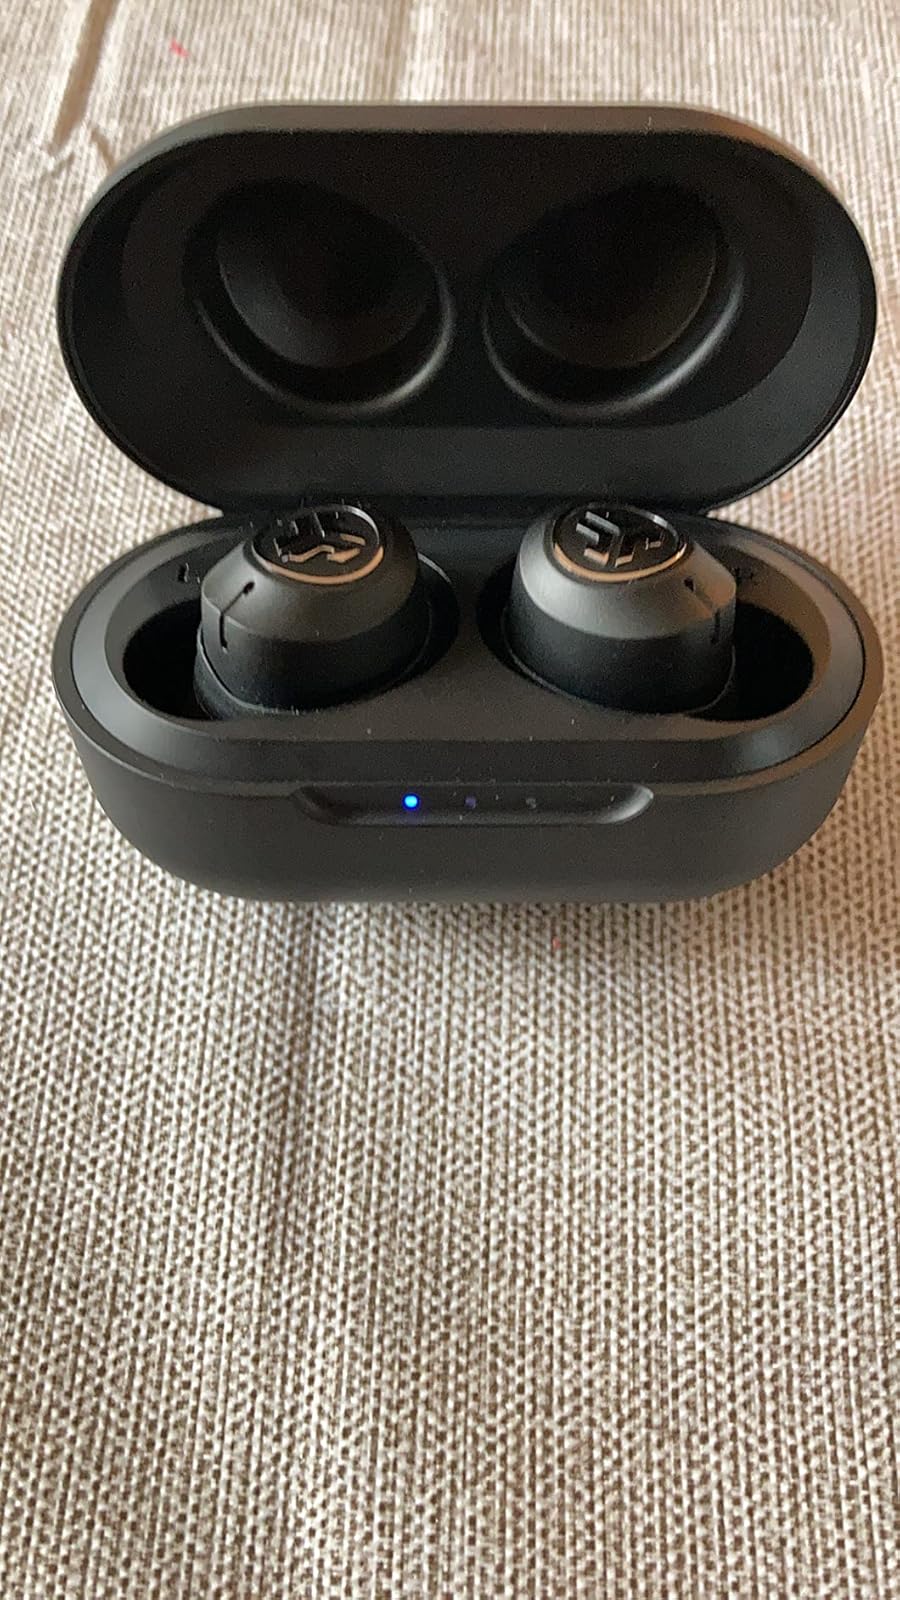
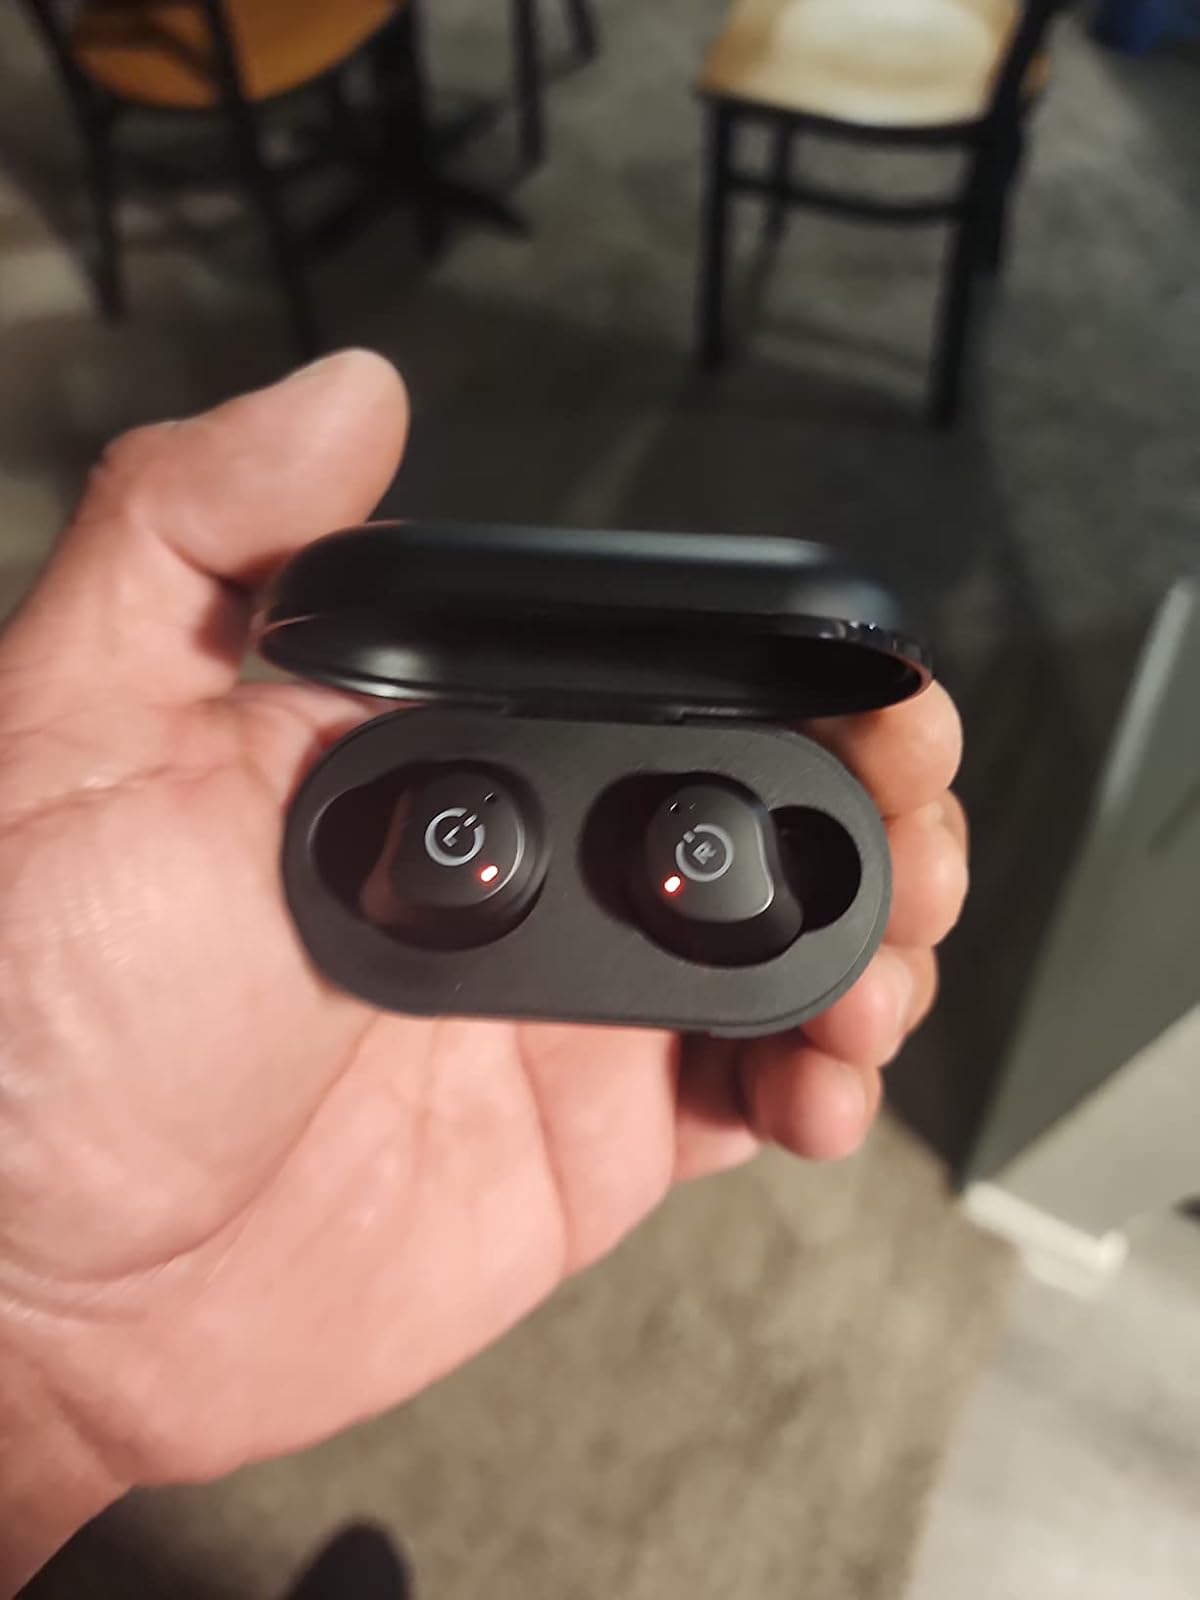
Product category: earbuds
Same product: no